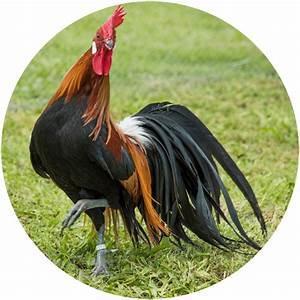
chicken